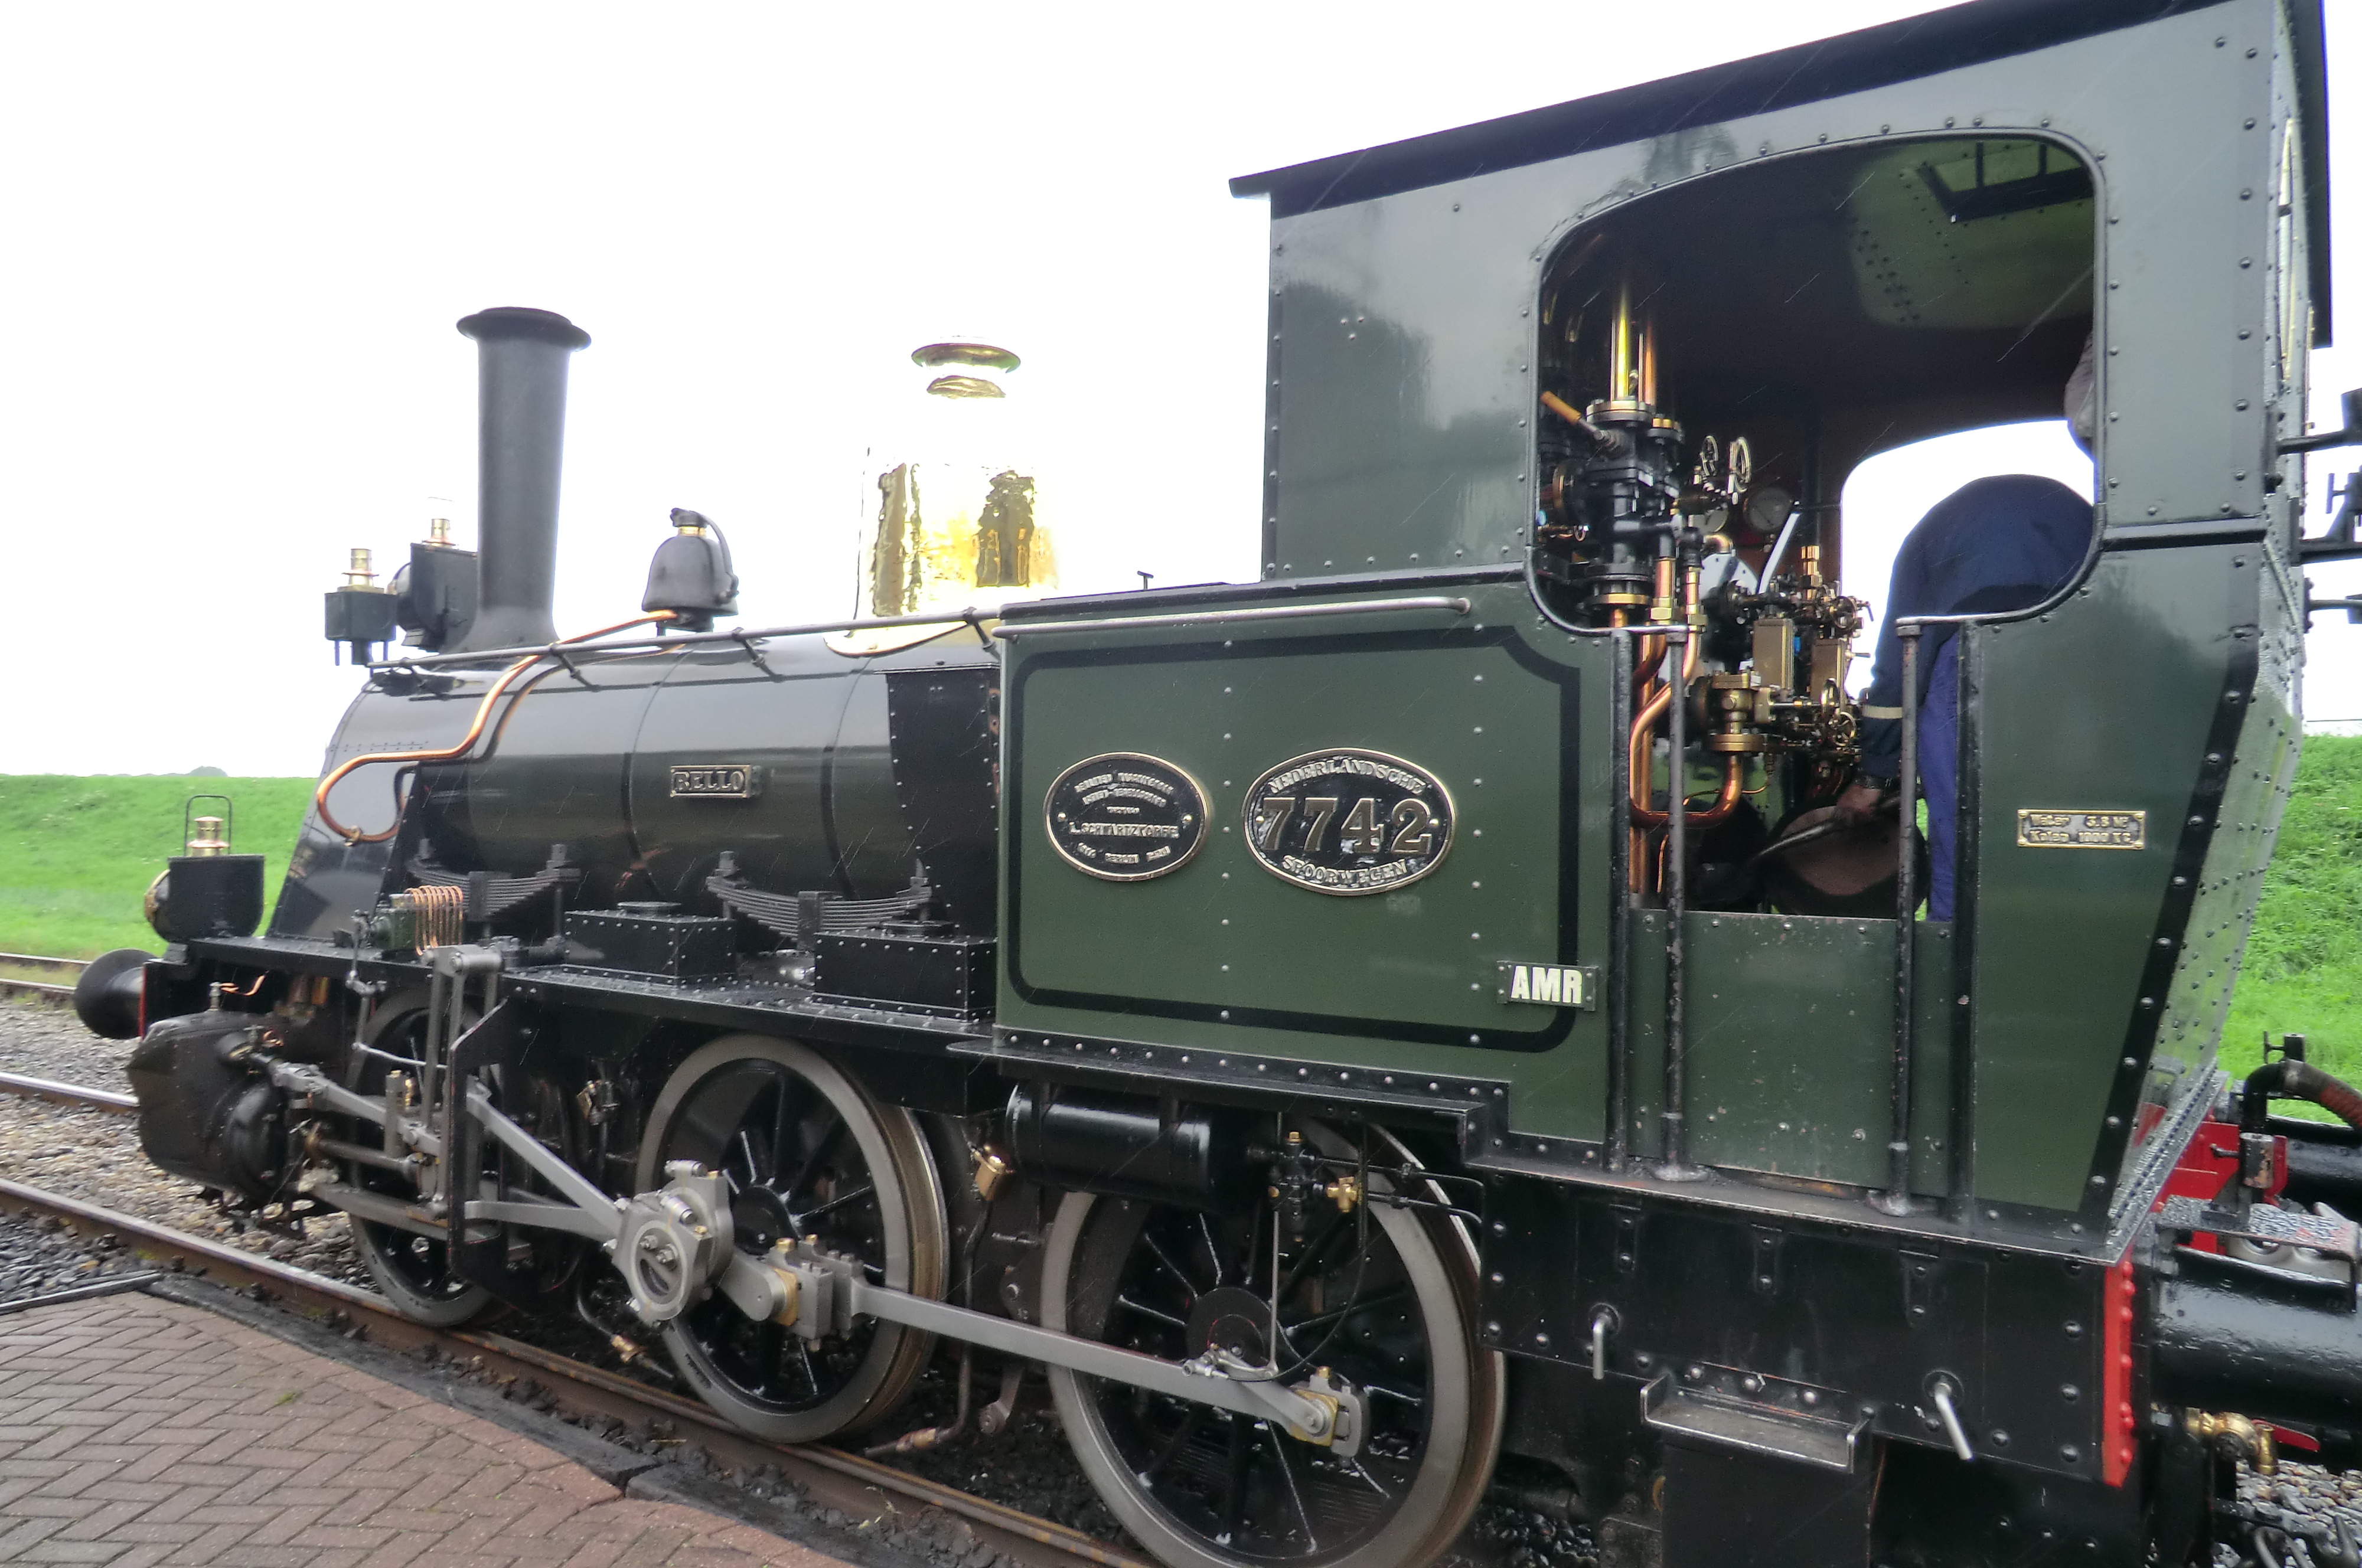
steam train, locomotive, swiss, steam engine, transport, rail transport, vehicle, train, engine, rolling stock, iron, motor vehicle, automotive engine part, track, auto part, railroad car, steam